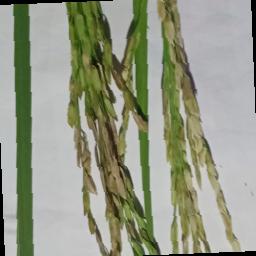
Label: Rice___Neck_Blast